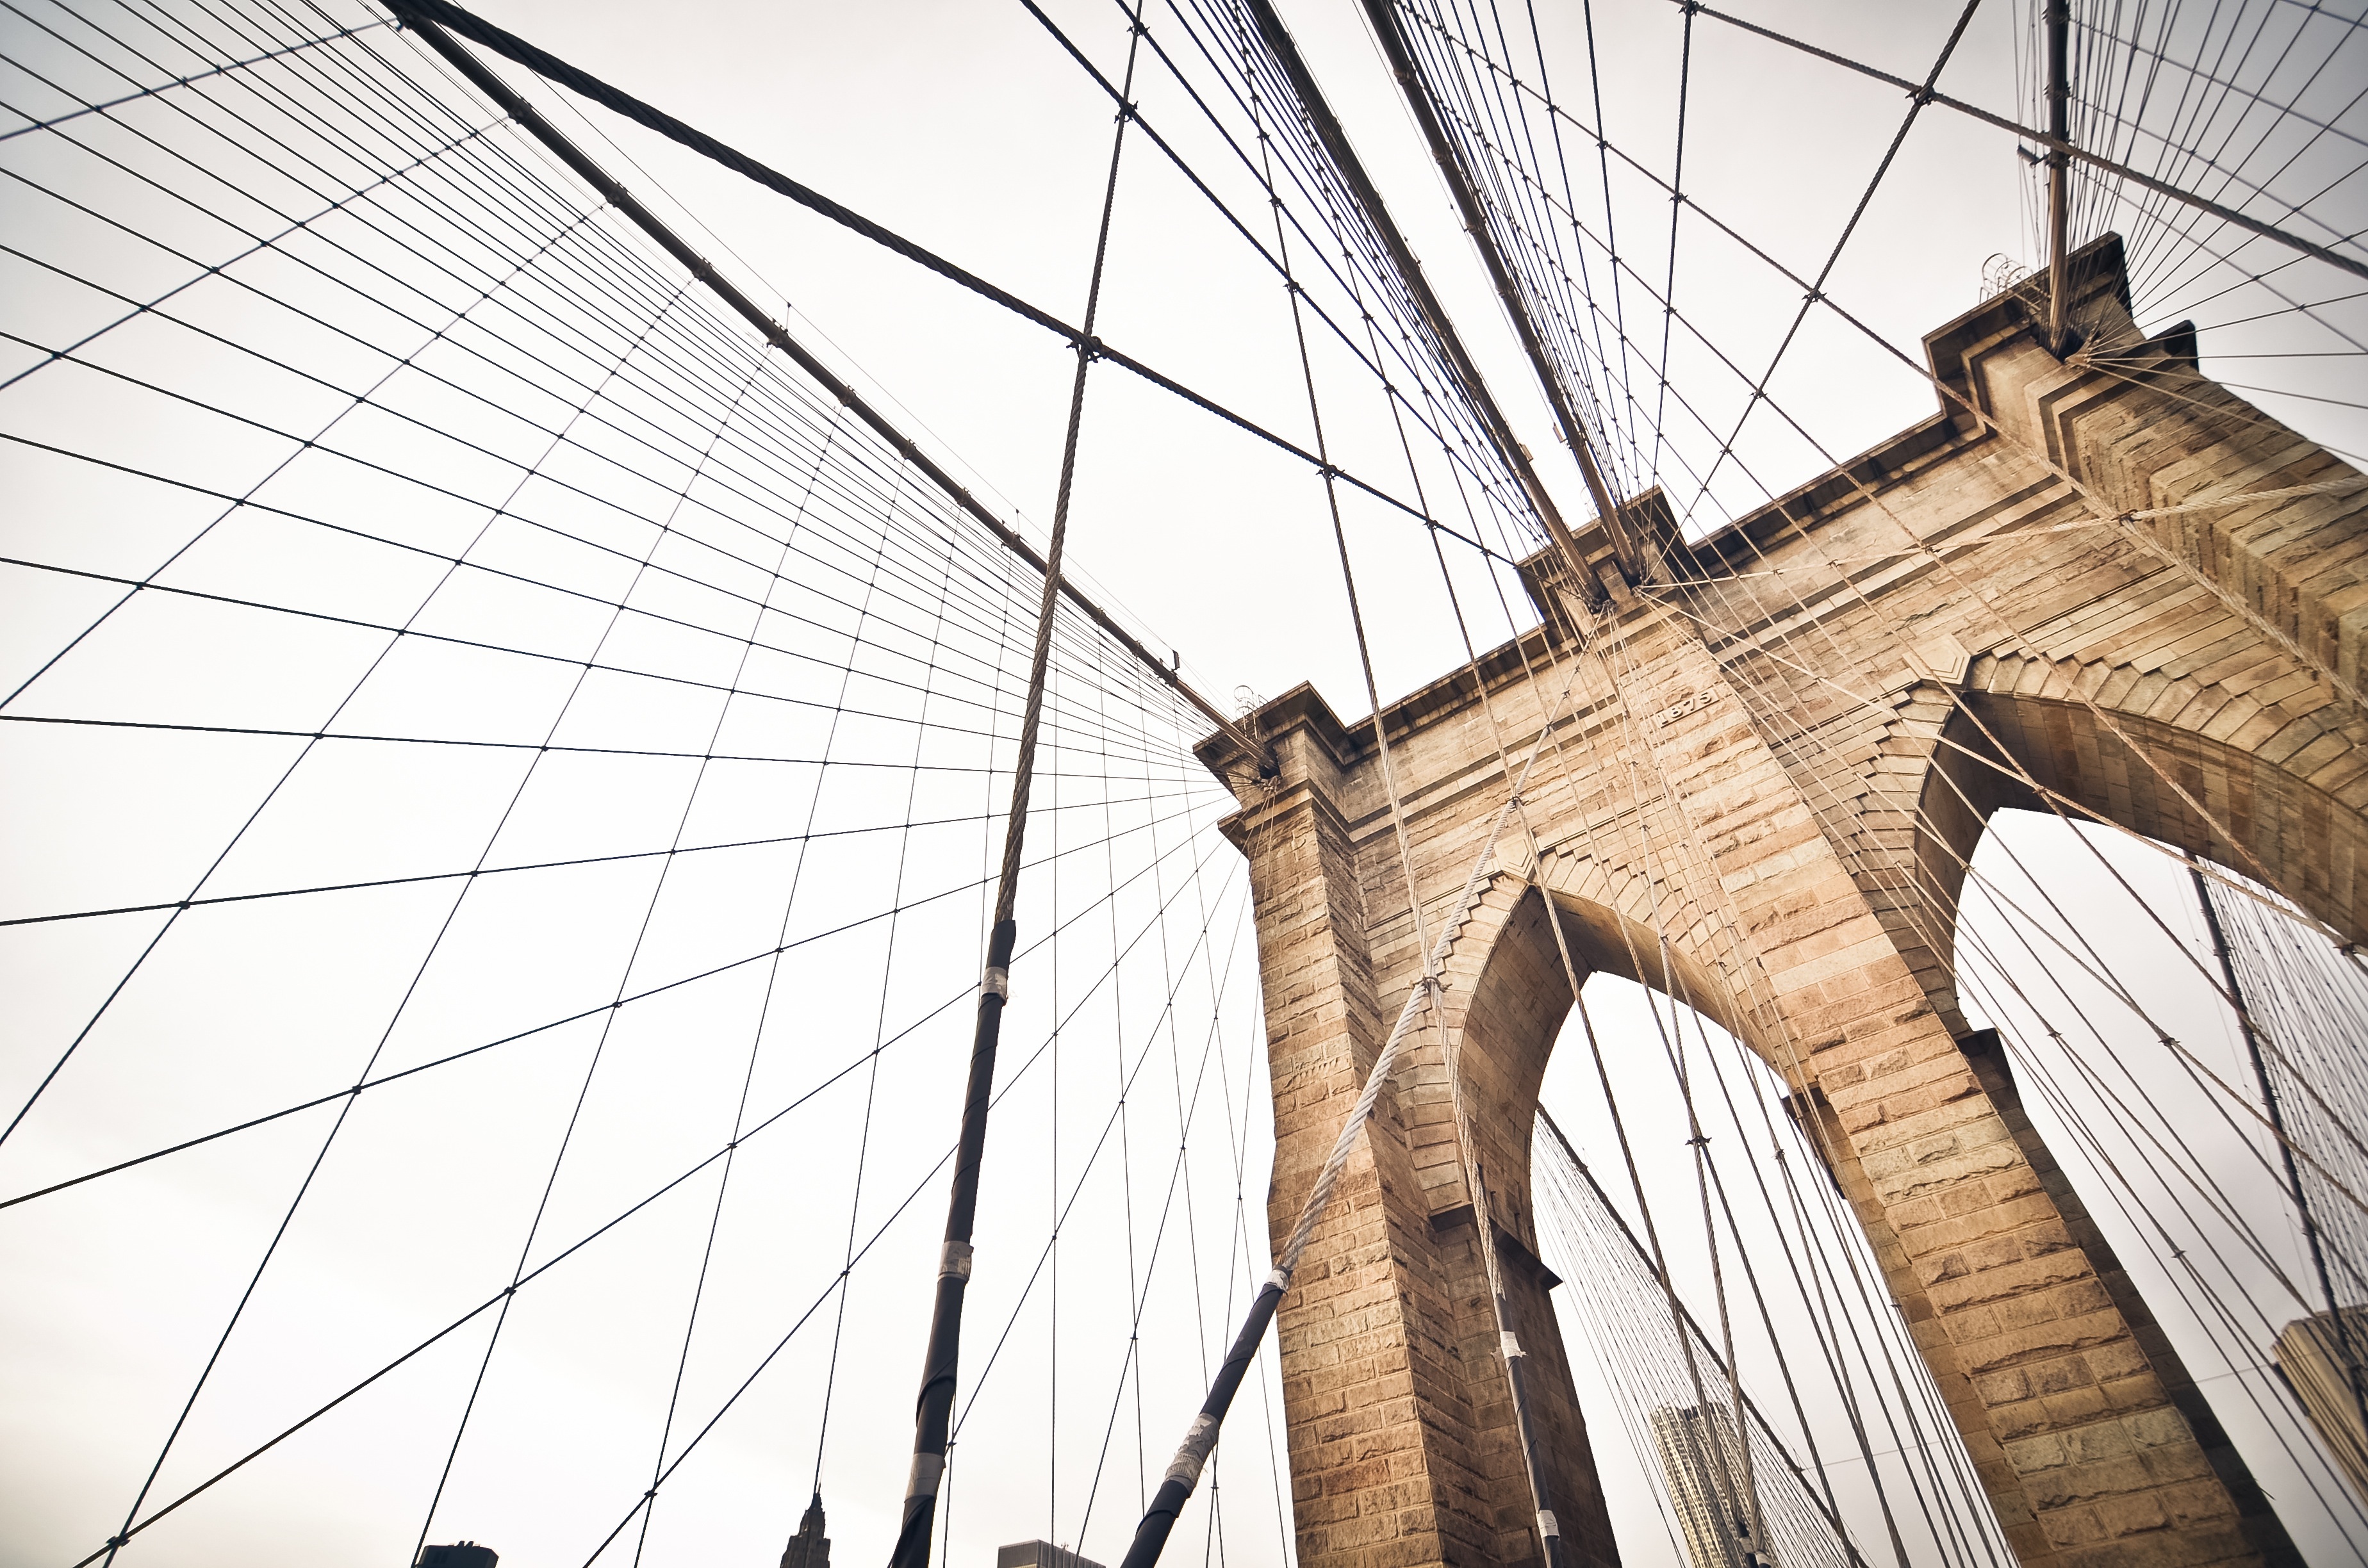
architecture, sky, bridge, skyscraper, new york, manhattan, wire, suspension bridge, line, vehicle, brooklyn bridge, nyc, mast, usa, america, landmark, brooklyn, grey, arches, sail, bricks, symmetry, tourist attraction, sailing ship, galleon